Pizza effect

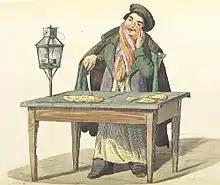
Traditional, 19th-century Italian pizza was more akin to a flatbread than modern associations

The term "pizza effect" was coined by the Austrian-born Hindu monk and professor of Anthropology at Syracuse University, Agehananda Bharati, who wrote the following in 1970, based on his analysis of this phenomenon.